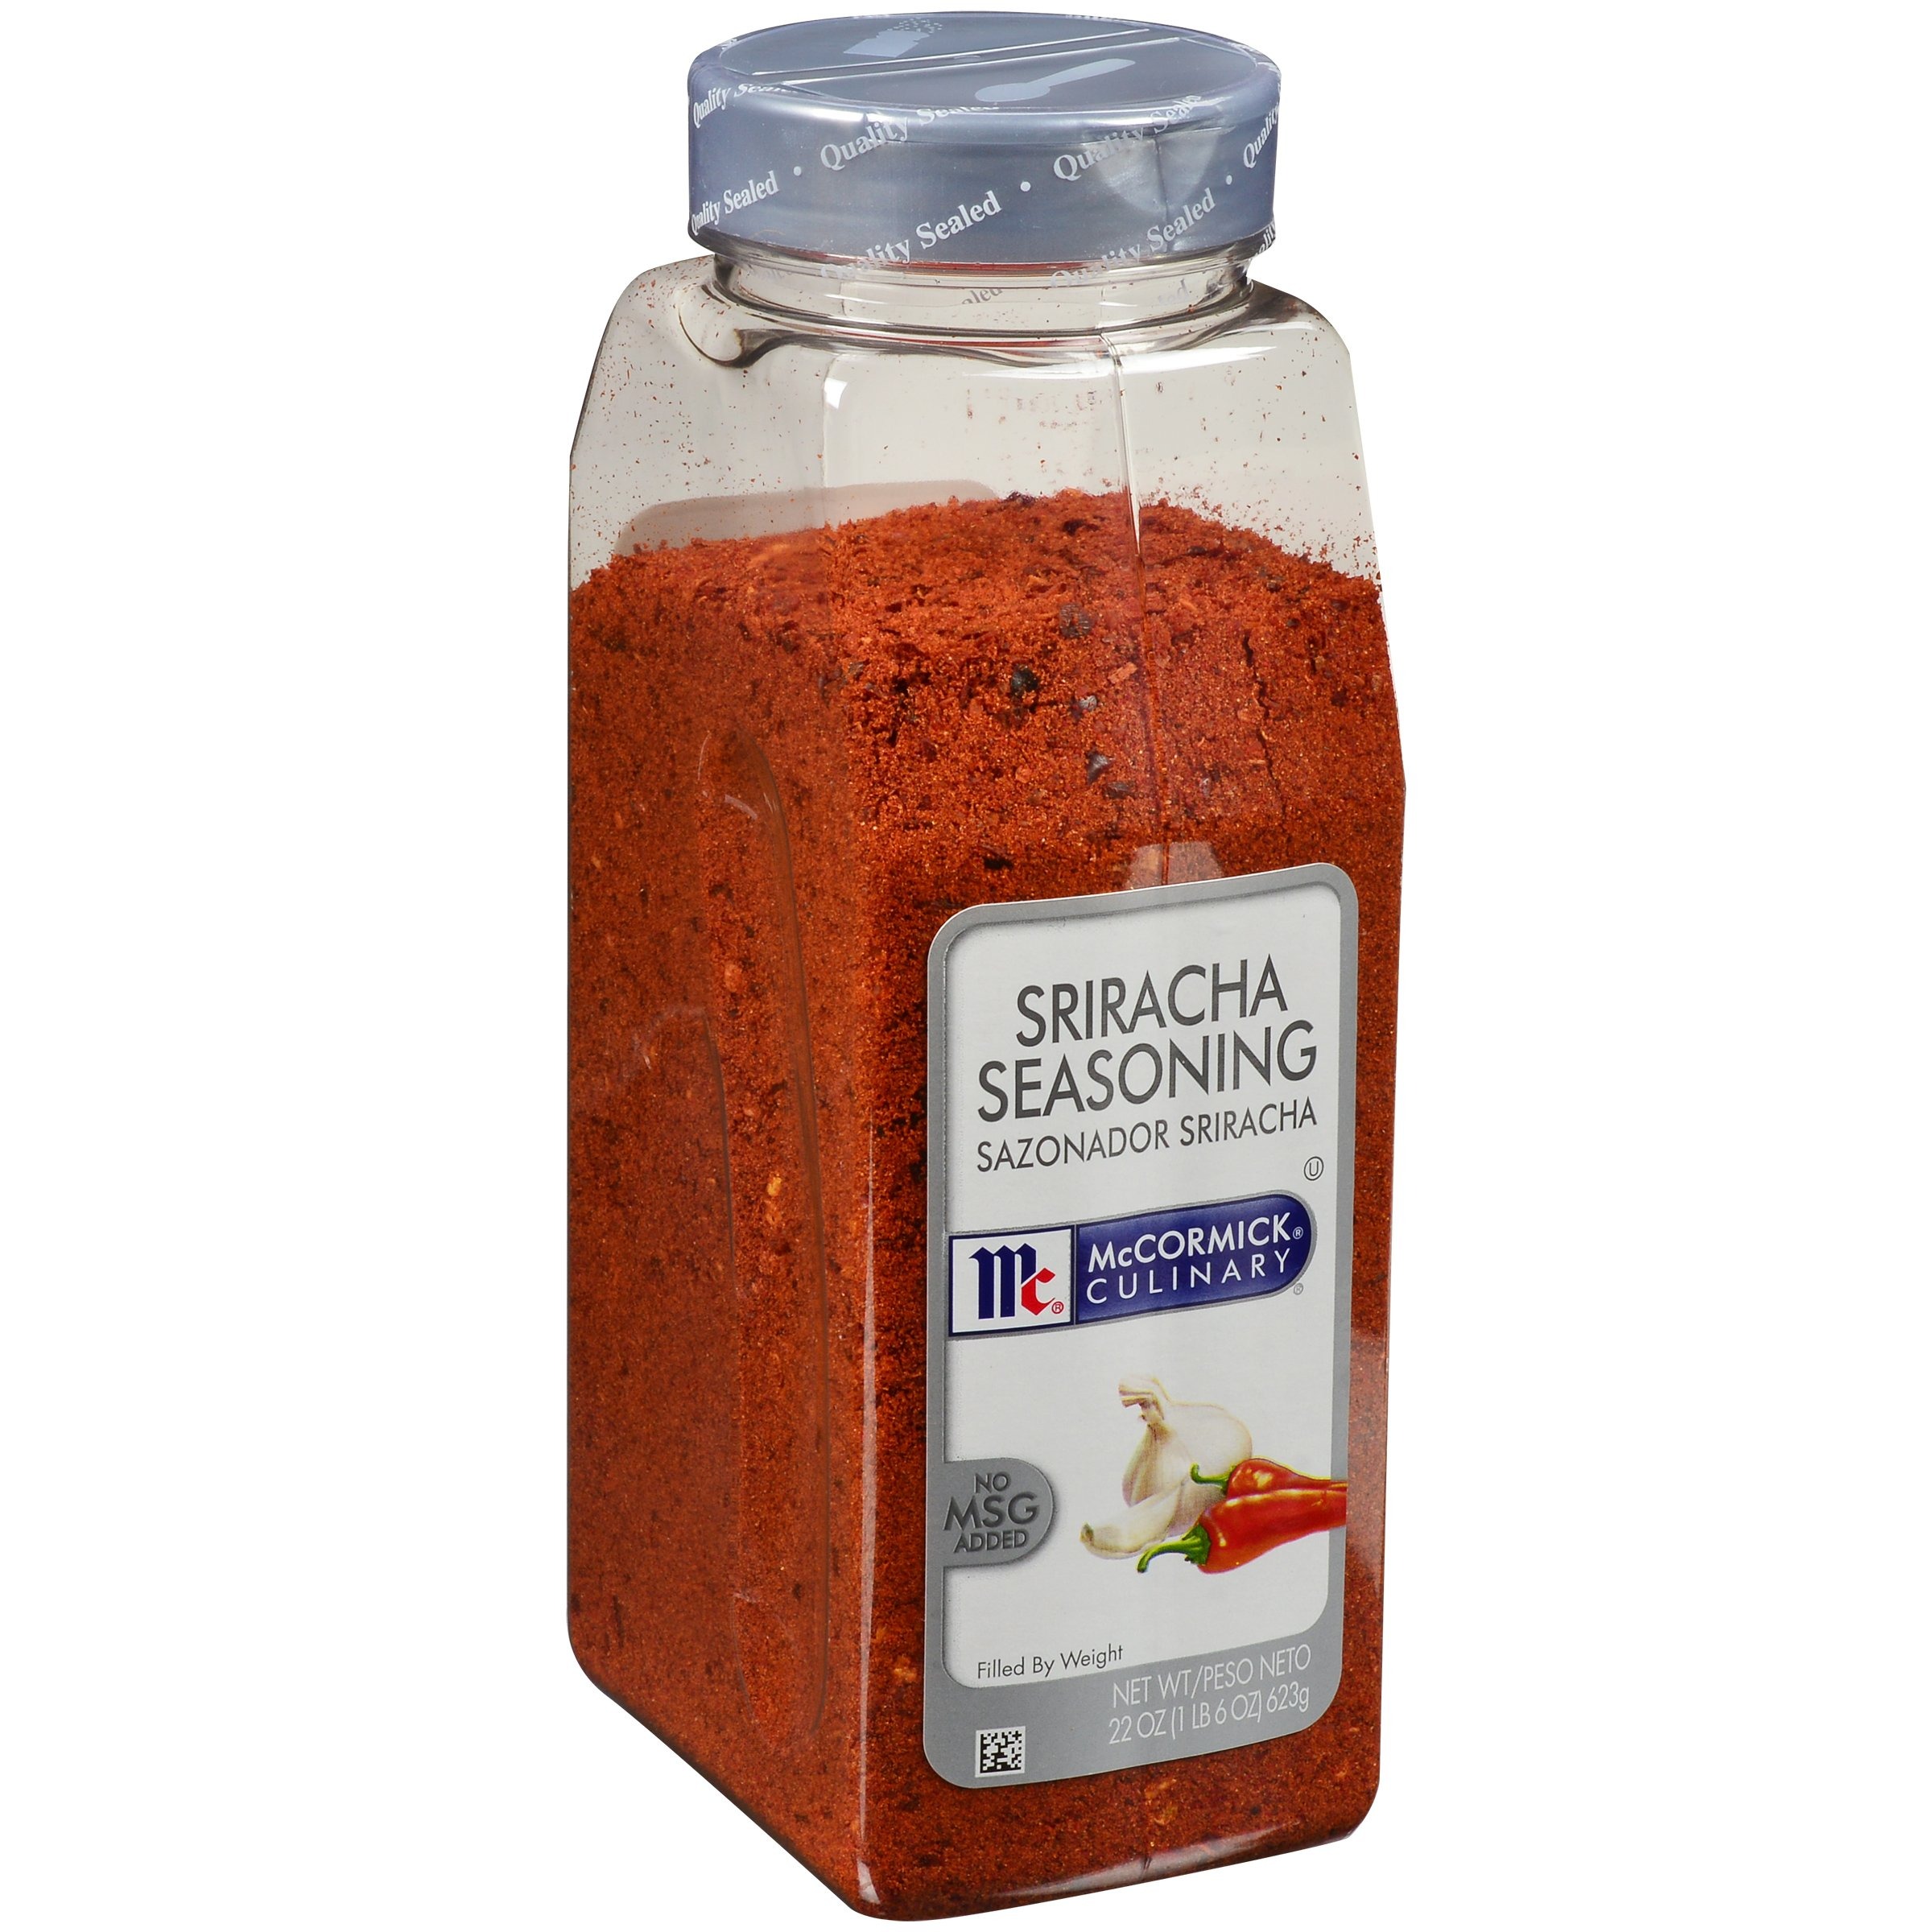
Item Name: McCormick Sriracha Seasoning, 22 Ounce -- 6 per case.
Product Description: McCormick Sriracha Seasoning, 22 Ounce -- 6 per case. One of the most popular signature flavors in the country now comes to a dry spice, delivering the garlicky vinegar notes and hot finish fans crave Kosher, Country of Origin: Canada
Value: 6.0
Unit: Count

Price: 36.97